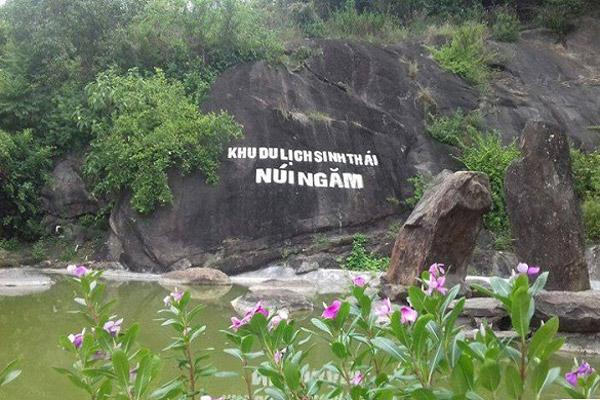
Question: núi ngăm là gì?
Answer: là tên của một khu du lịch sinh thái